Argüelles (Madrid Metro)

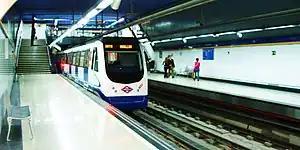
Line 3 platforms, Argüelles

Argüelles is a station on Line 3, Line 4, and Line 6 of the Madrid Metro in Madrid, Spain. It is located underneath the intersection of Princesa and Marqués de Urquijo streets, between the districts of Moncloa-Aravaca and Chamberí, in fare Zone A. The station is named after the neighborhood of Argüelles, which is in turn named after the 19th century Spanish politician Agustín Argüelles.